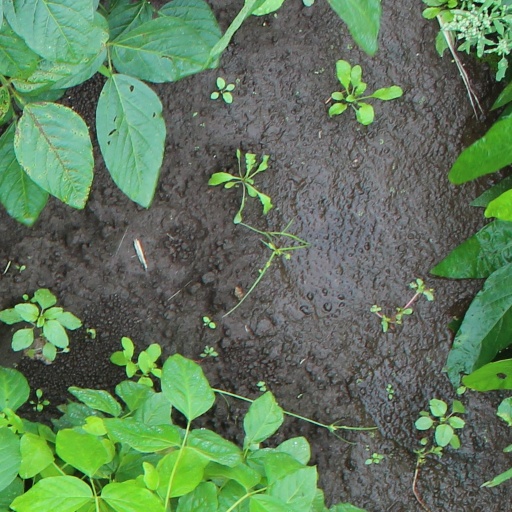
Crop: soybean